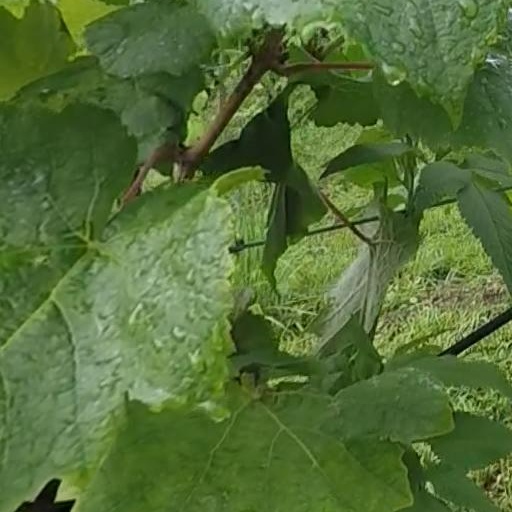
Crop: grape